Ghost Whisperer (video game)

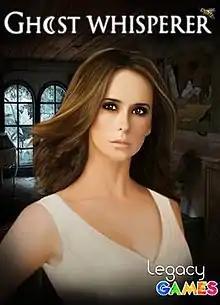

Ghost Whisperer is a casual hidden-object mystery adventure game developed by Legacy Games for Microsoft Windows and Mac OS. The game is based on the CBS supernatural television show Ghost Whisperer starring Jennifer Love Hewitt (Melinda Gordon). The game contains two different cases to solve: "Forgotten Toys" and "A Brush with Death".